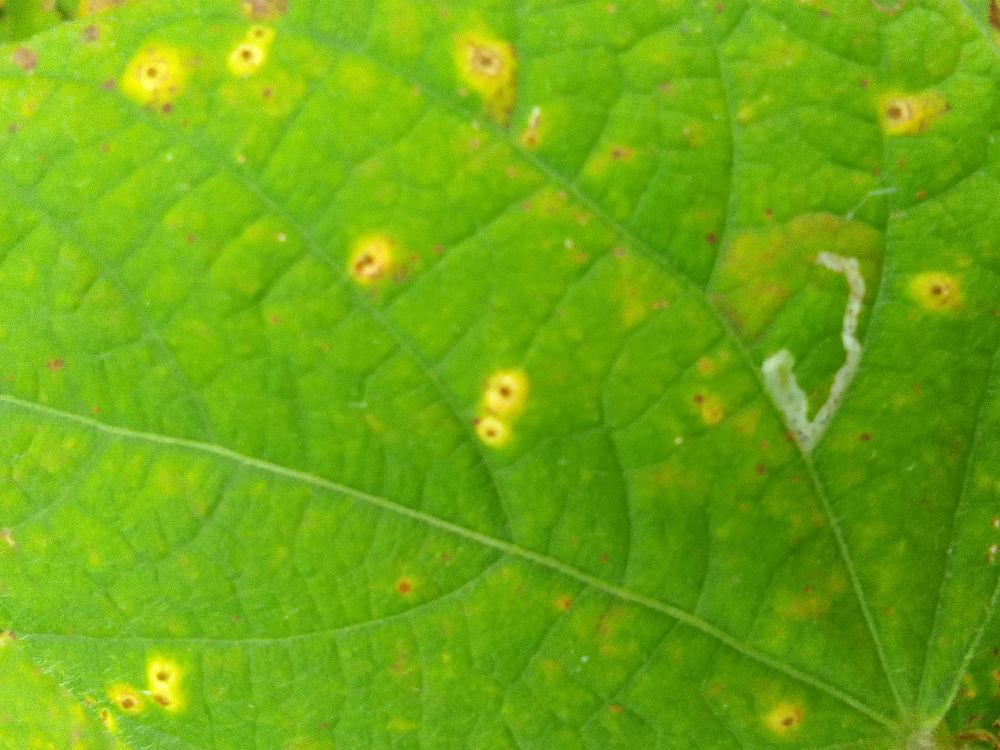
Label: rust